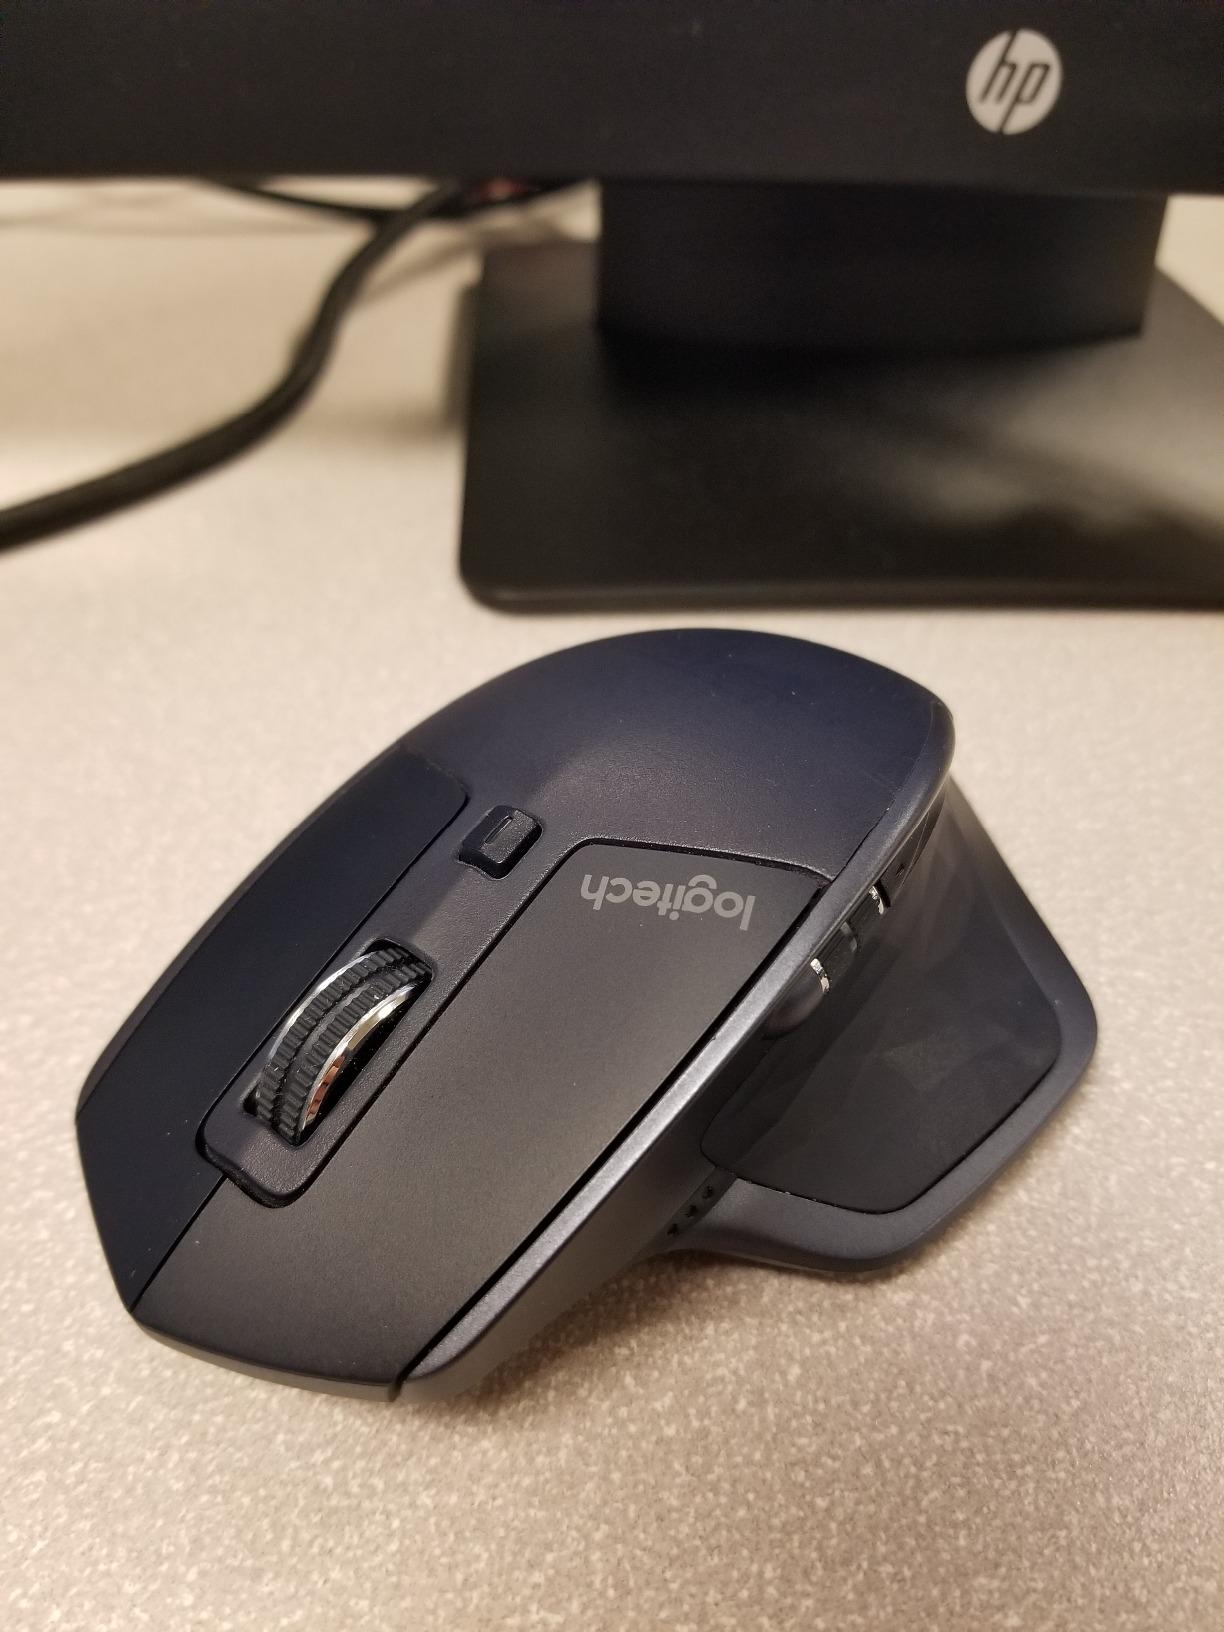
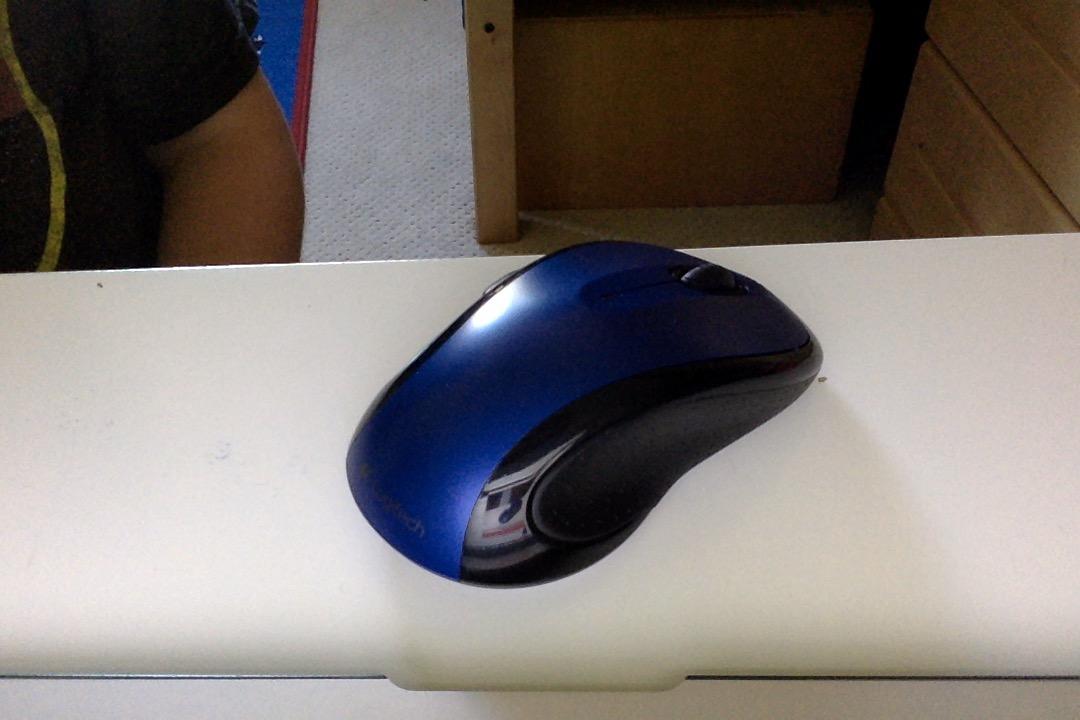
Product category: mouse
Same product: no